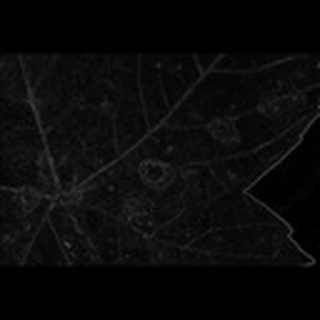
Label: cotton_target_spot